Berlin Wall

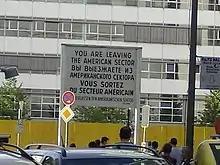
A "You Are Leaving" sign at a border of the American sector

The National Security Agency was the only American intelligence agency that was aware that East Germany was to take action to deal with the brain drain problem. On 9 August 1961, the NSA intercepted an advance warning information of the Socialist Unity Party's plan to close the intra-Berlin border between East and West Berlin completely for foot traffic. The interagency intelligence Berlin Watch Committee assessed that this intercept "might be the first step in a plan to close the border." This warning did not reach John F. Kennedy until noon on 13 August 1961, while he was vacationing in his yacht off the Kennedy Compound in Hyannis Port, Massachusetts. While Kennedy was angry that he had no advance warning, he was relieved that the East Germans and the Soviets had only divided Berlin without taking any action against West Berlin's access to the West. However, he denounced the Berlin Wall, whose erection worsened the relations between the United States and the Soviet Union.